History of rowing sports

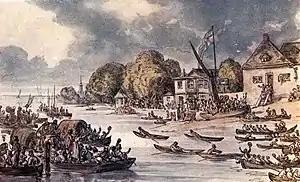
The finish of the Doggett's Coat and Badge. Painting by Thomas Rowlandson.

The first known 'modern' rowing races, began from competition among the professional watermen that provided ferry and taxi service on the River Thames in London. Prizes for wager races were often offered by the London Guilds and Livery Companies or wealthy owners of riverside houses. (ref, The Brilliants p14). During the 19th century these races were to become numerous and popular, attracting large crowds. A contemporary sporting book lists 5000 such matches in the years 1835 to 1851. Prize matches amongst professionals similarly became popular on other rivers throughout Great Britain in the 19th century, notably attracting vast crowds on the Tyne. The oldest surviving such race, Doggett's Coat and Badge was first contested in 1715 and is still held annually from London Bridge to Chelsea.